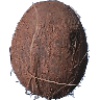
Label: cocos